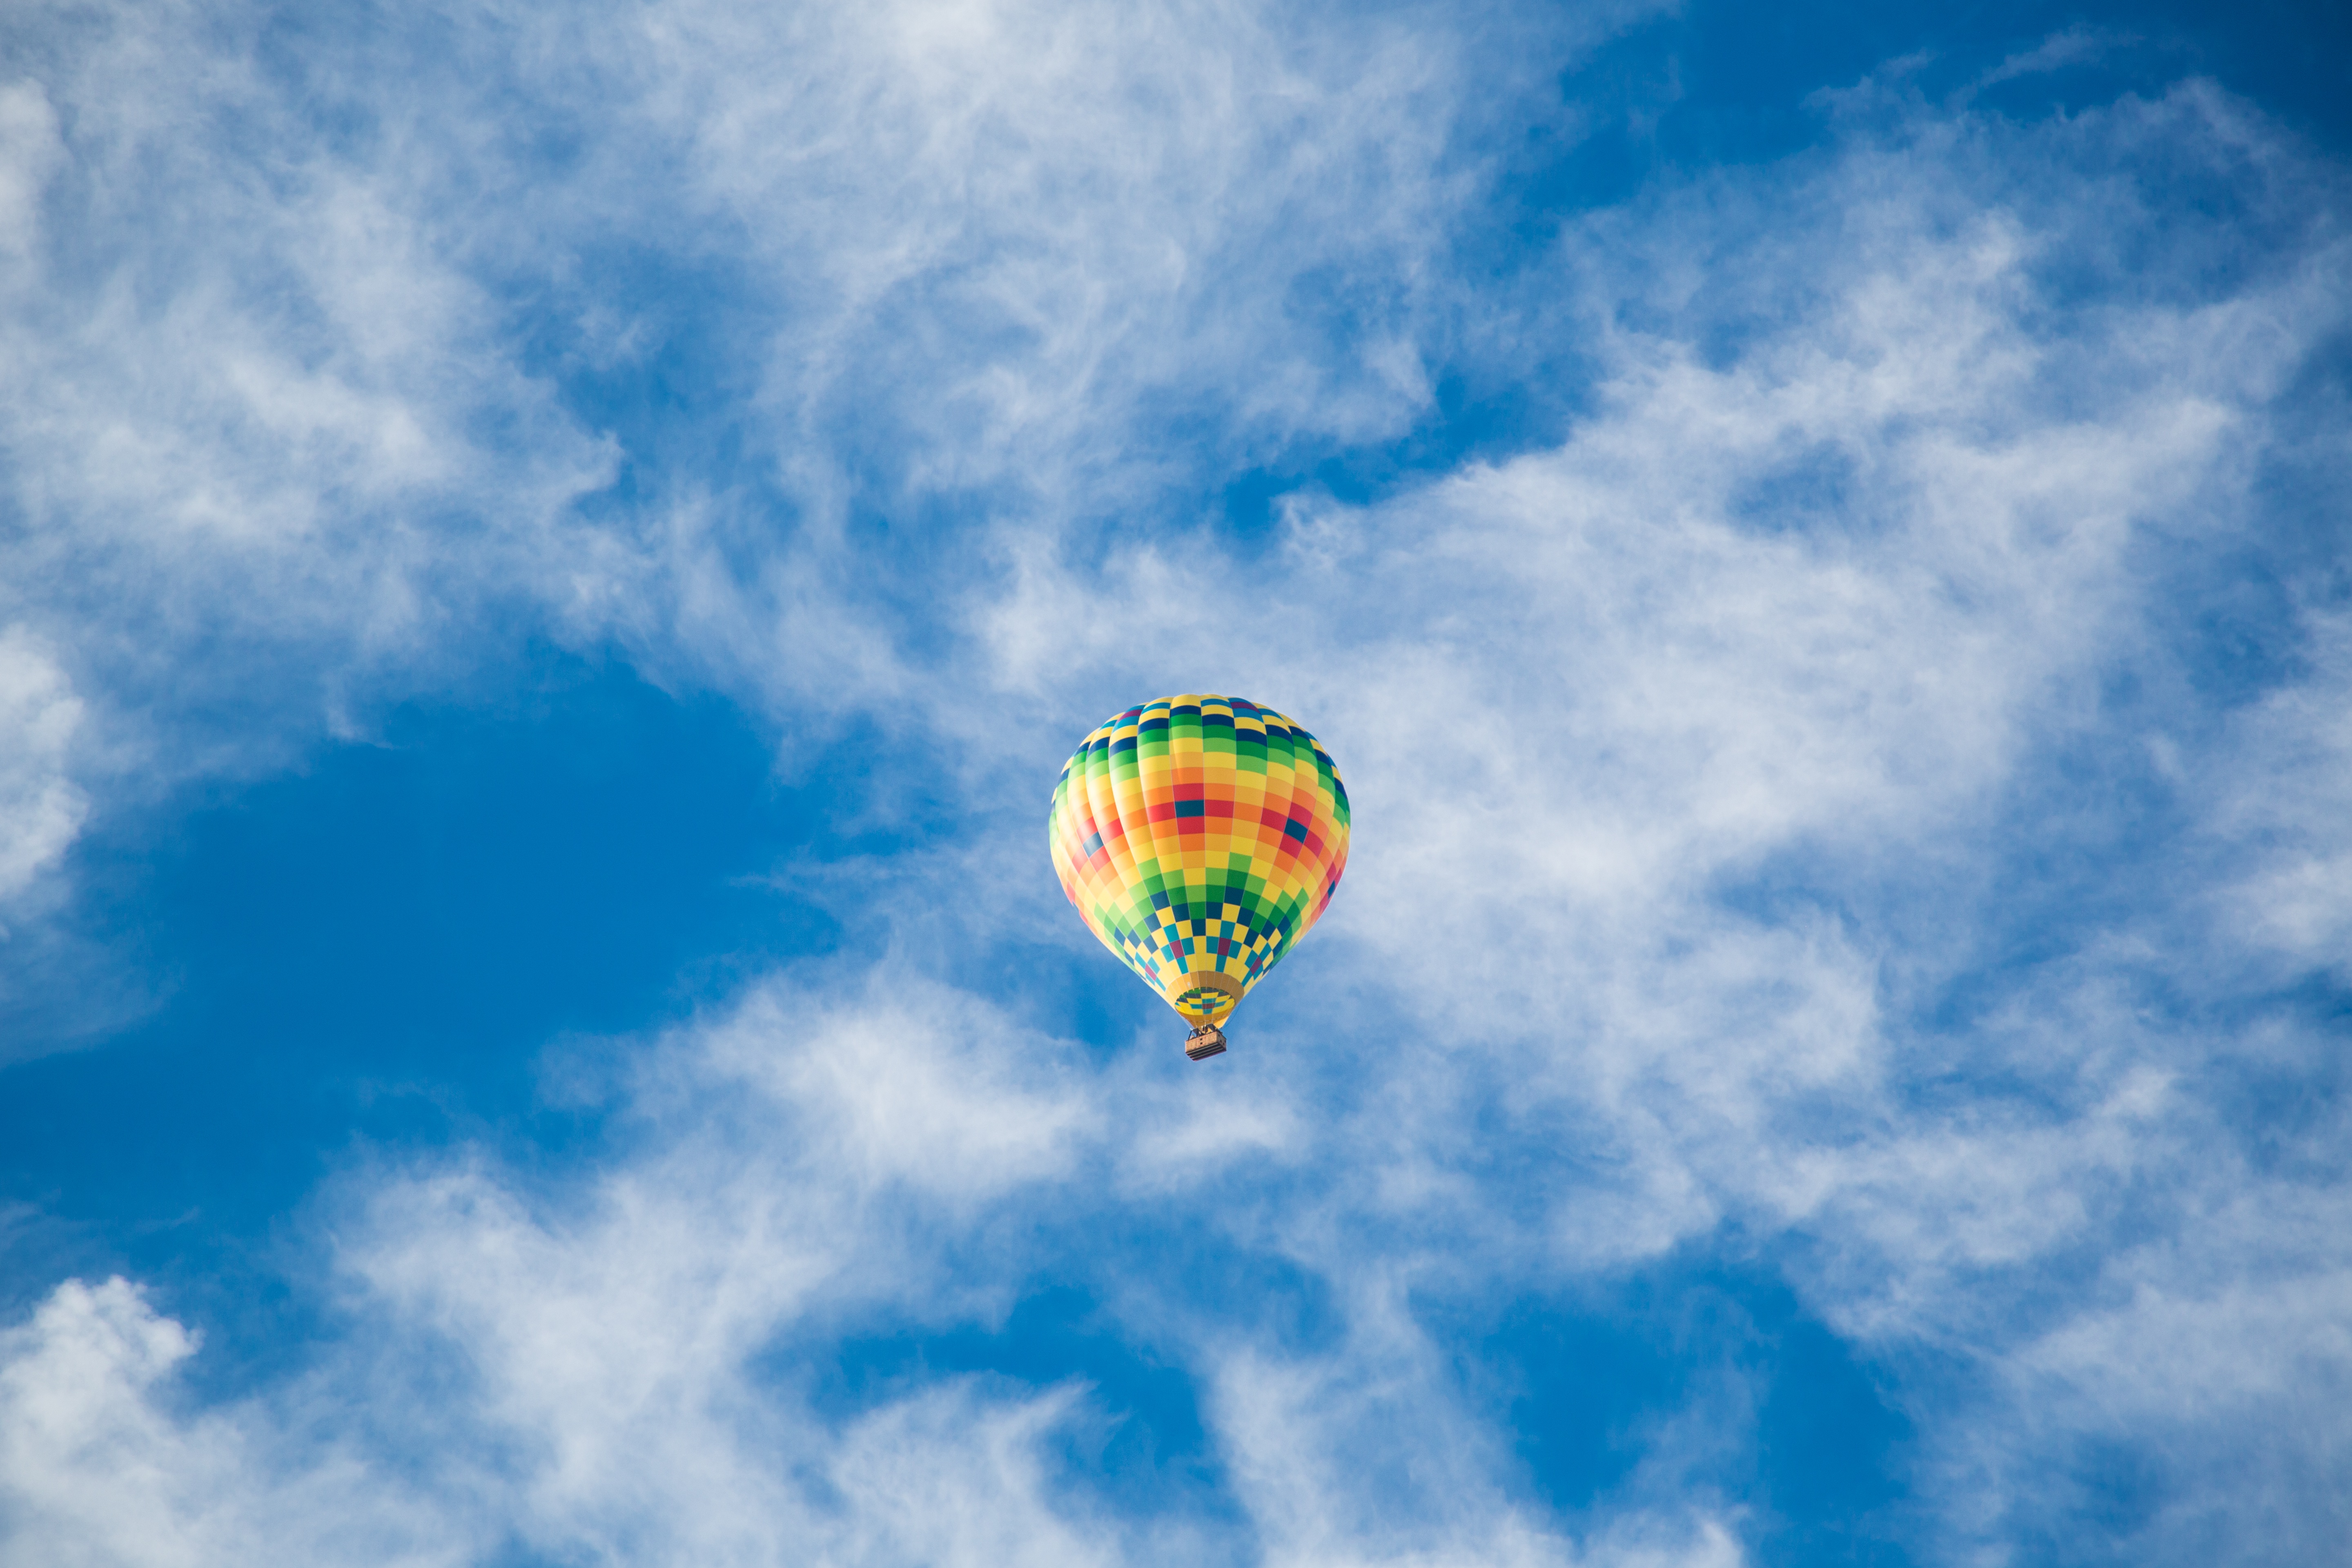
cloud, sky, air, balloon, hot air balloon, atmosphere, aircraft, vehicle, blue, extreme sport, toy, hot, hot air ballooning, atmosphere of earth